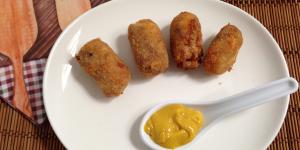
croquetas de quinoa y atun